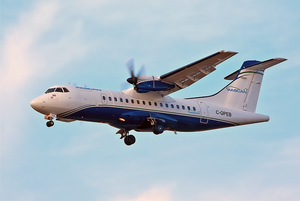
Pascan ATR 42-300 en vol, où
Pascan est une compagnie aérienne québécoise.